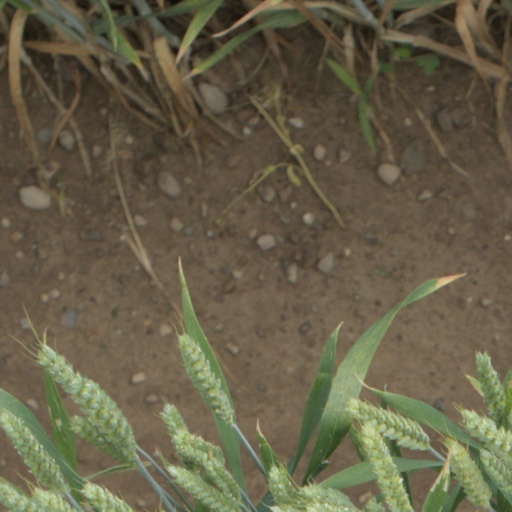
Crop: wheat